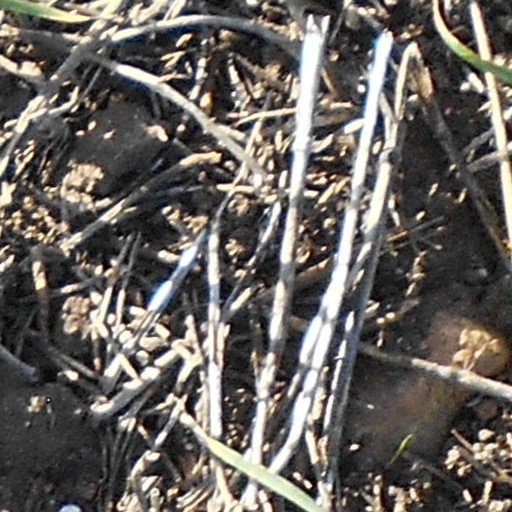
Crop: wheat